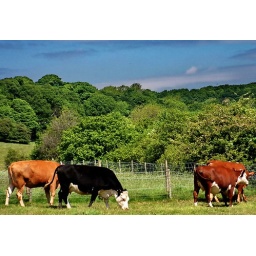
Multi-coloured cows in a field not half a mile from the M1 at Meadowhall!